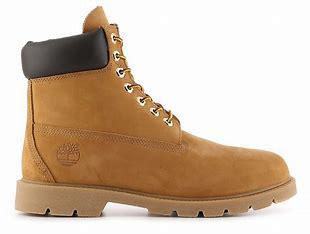
Brand: Timberland
Model: 6 Inch